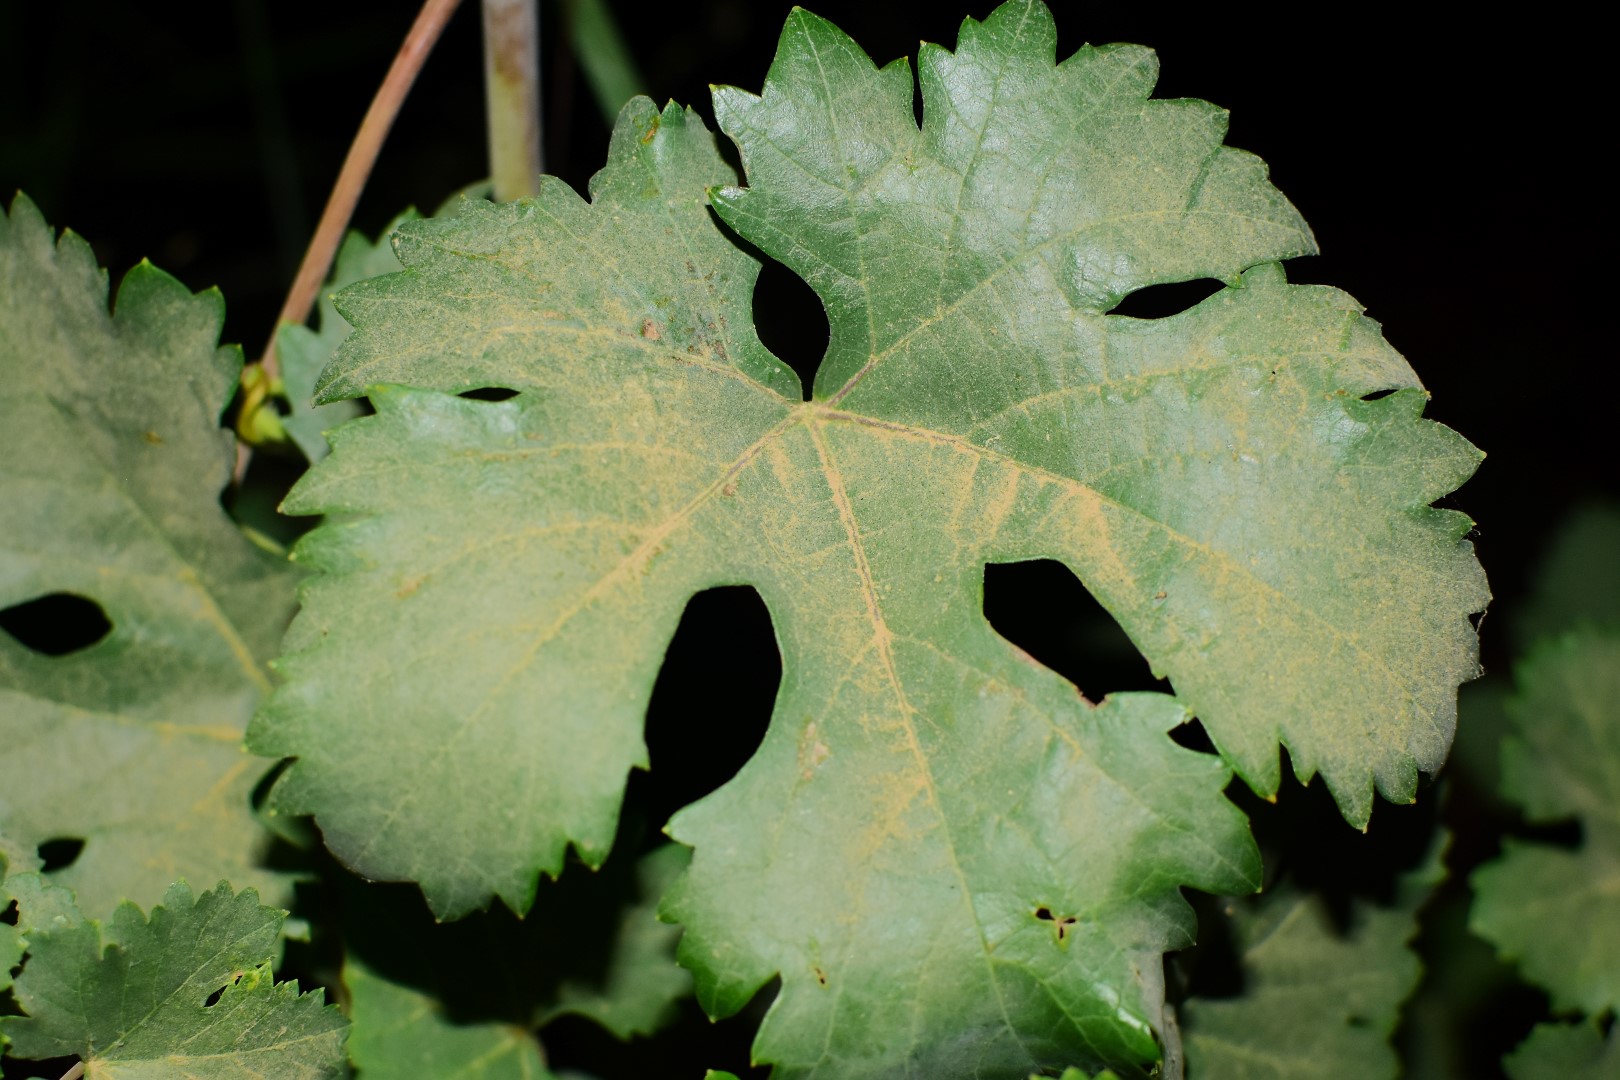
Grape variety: Aswud Balad